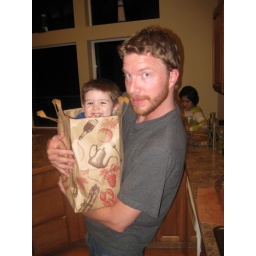
tad and a boy in a bag